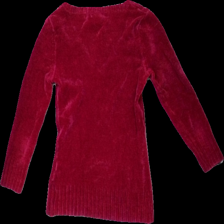
View: back
Type: Top
Category: Ladies
Brand: H&M
Colors: Purple
Material: 100% acrylic
Cut: Regular
Size: S
Season: All
Damage location: top right
Price range: 50-100
Recommended usage: Reuse
Description: lila långärmad tröja